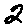
Label: 2